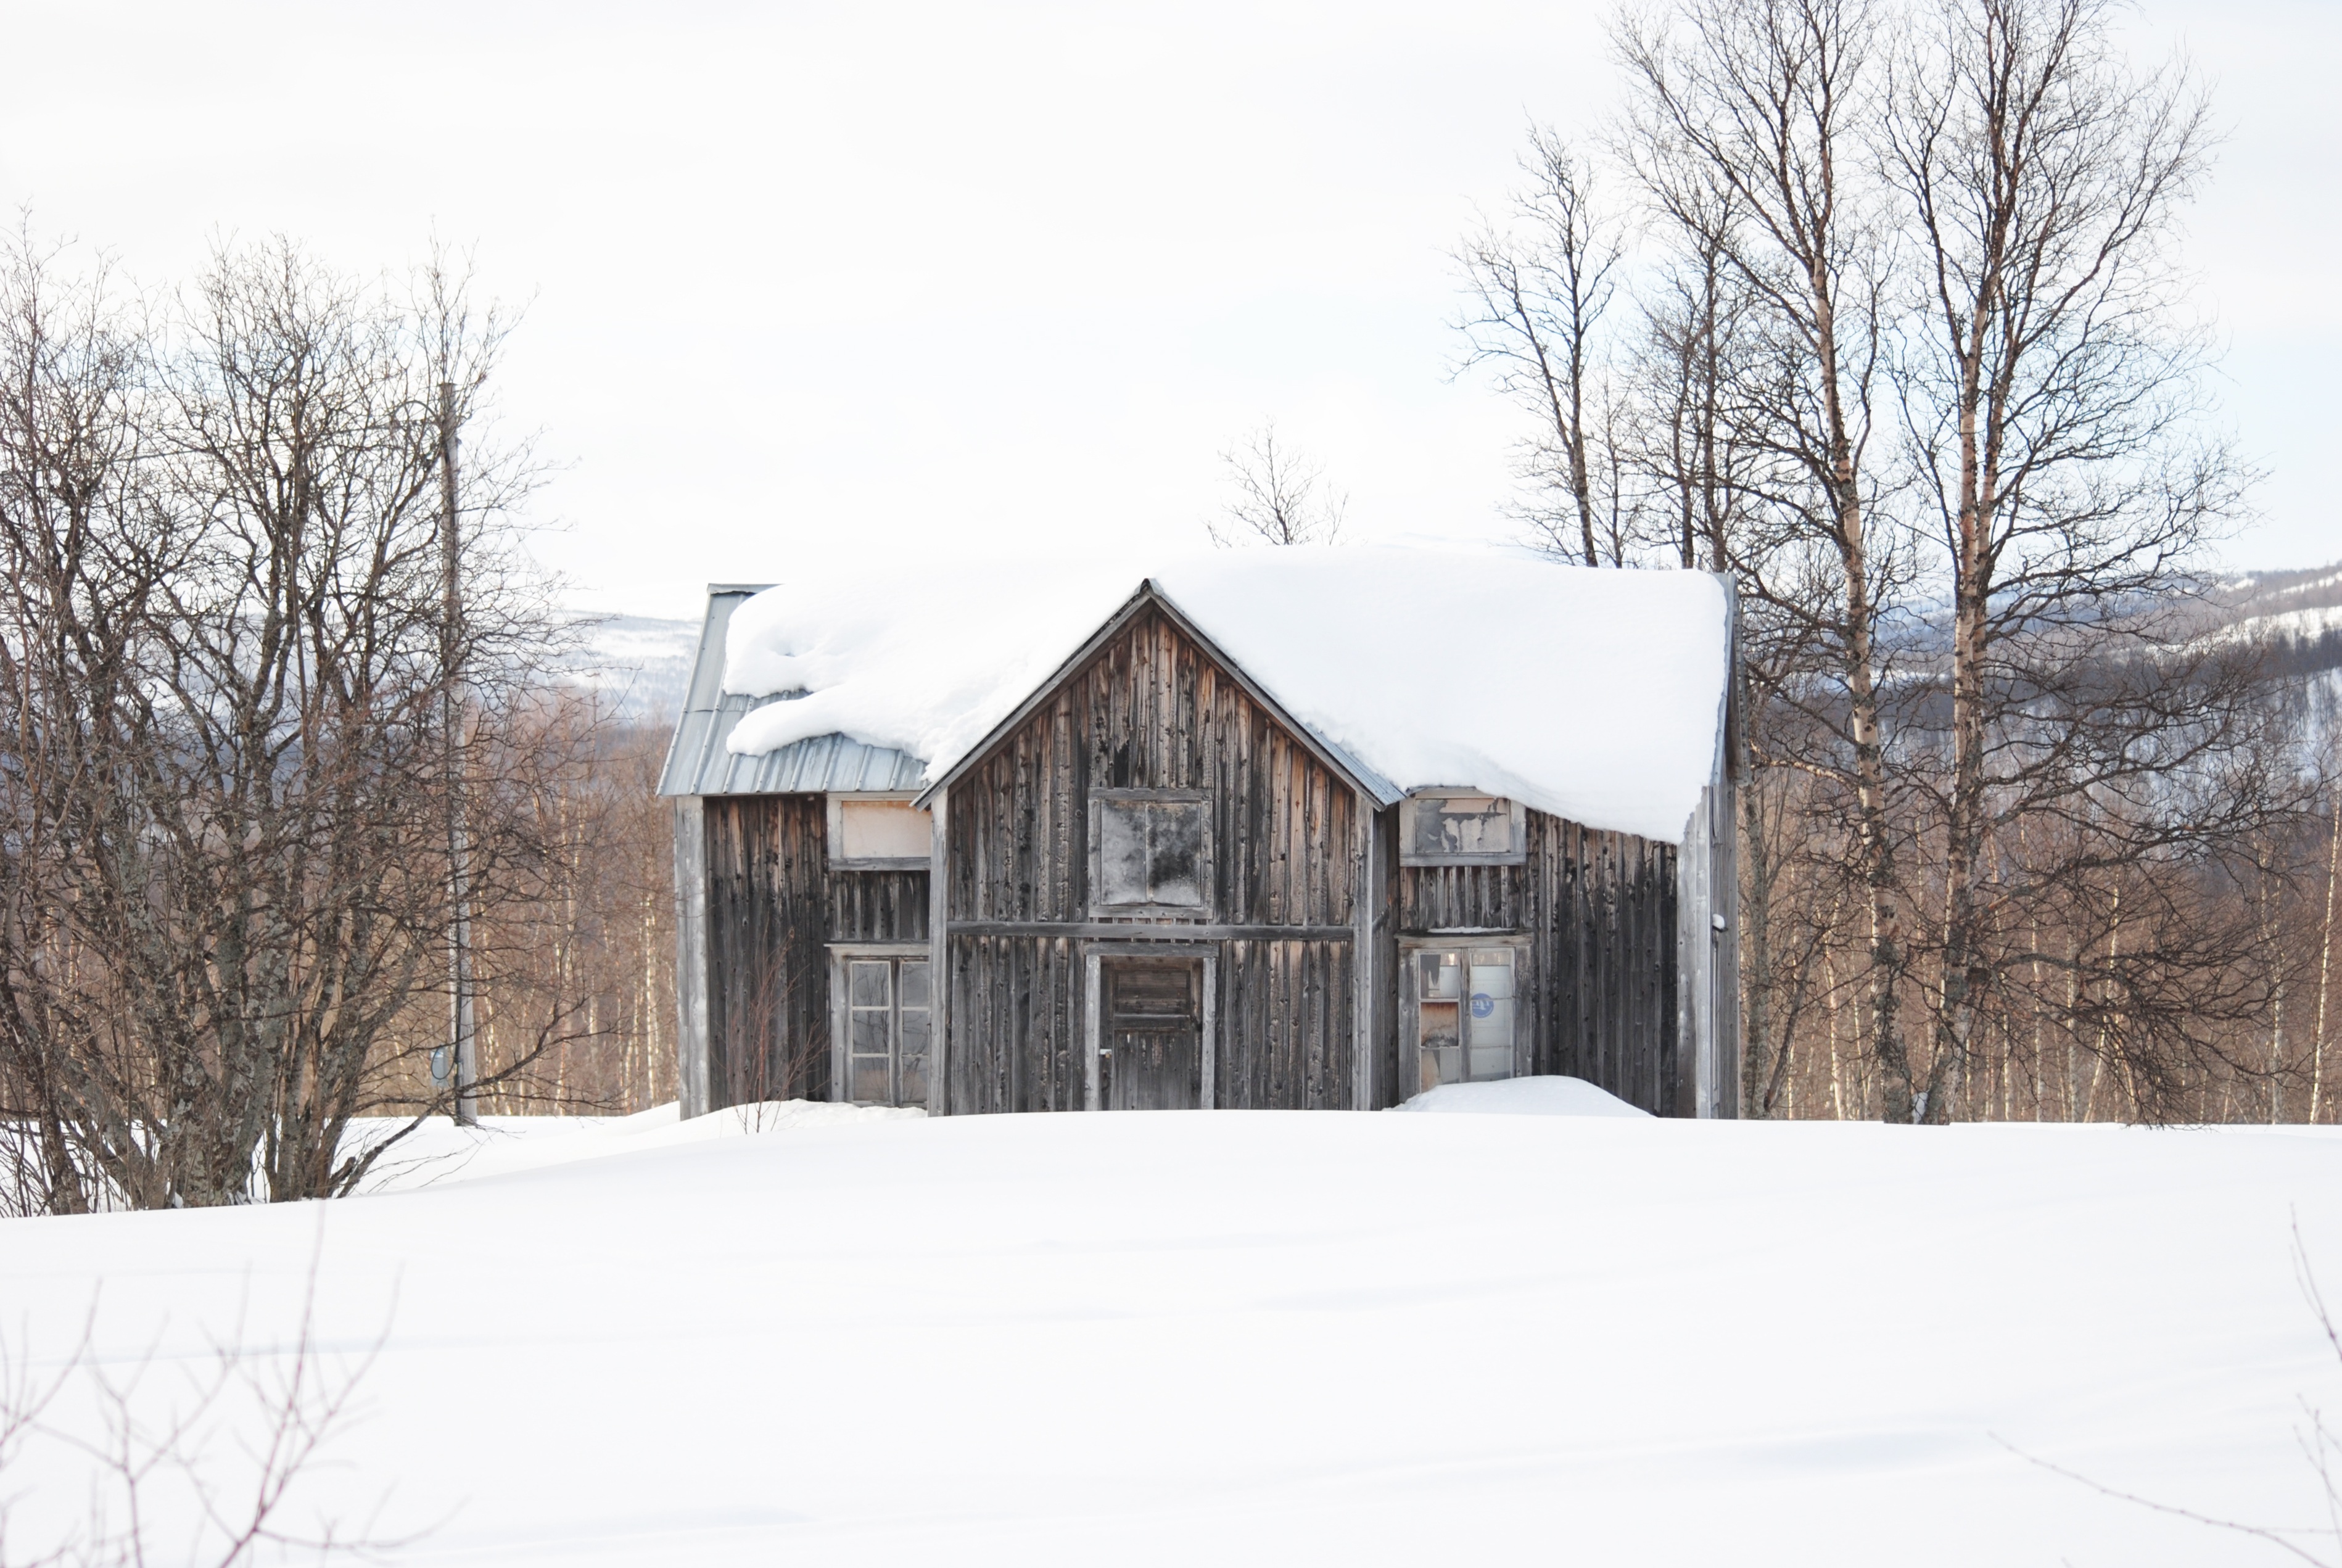
snow, winter, house, old, barn, home, cottage, weather, abandoned, season, blizzard, estate, destiny, residential area, badgers